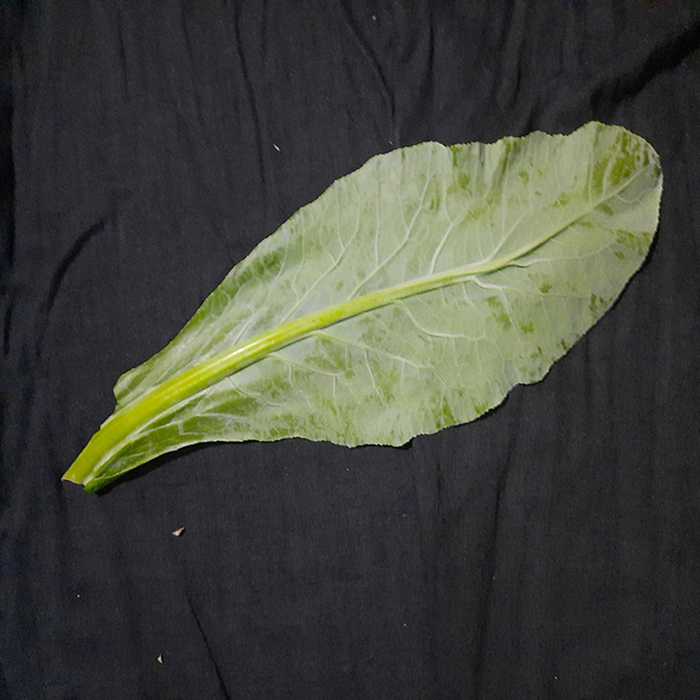
Plant: Cauliflower
Label: Fresh leaf